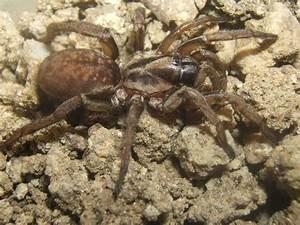
spider